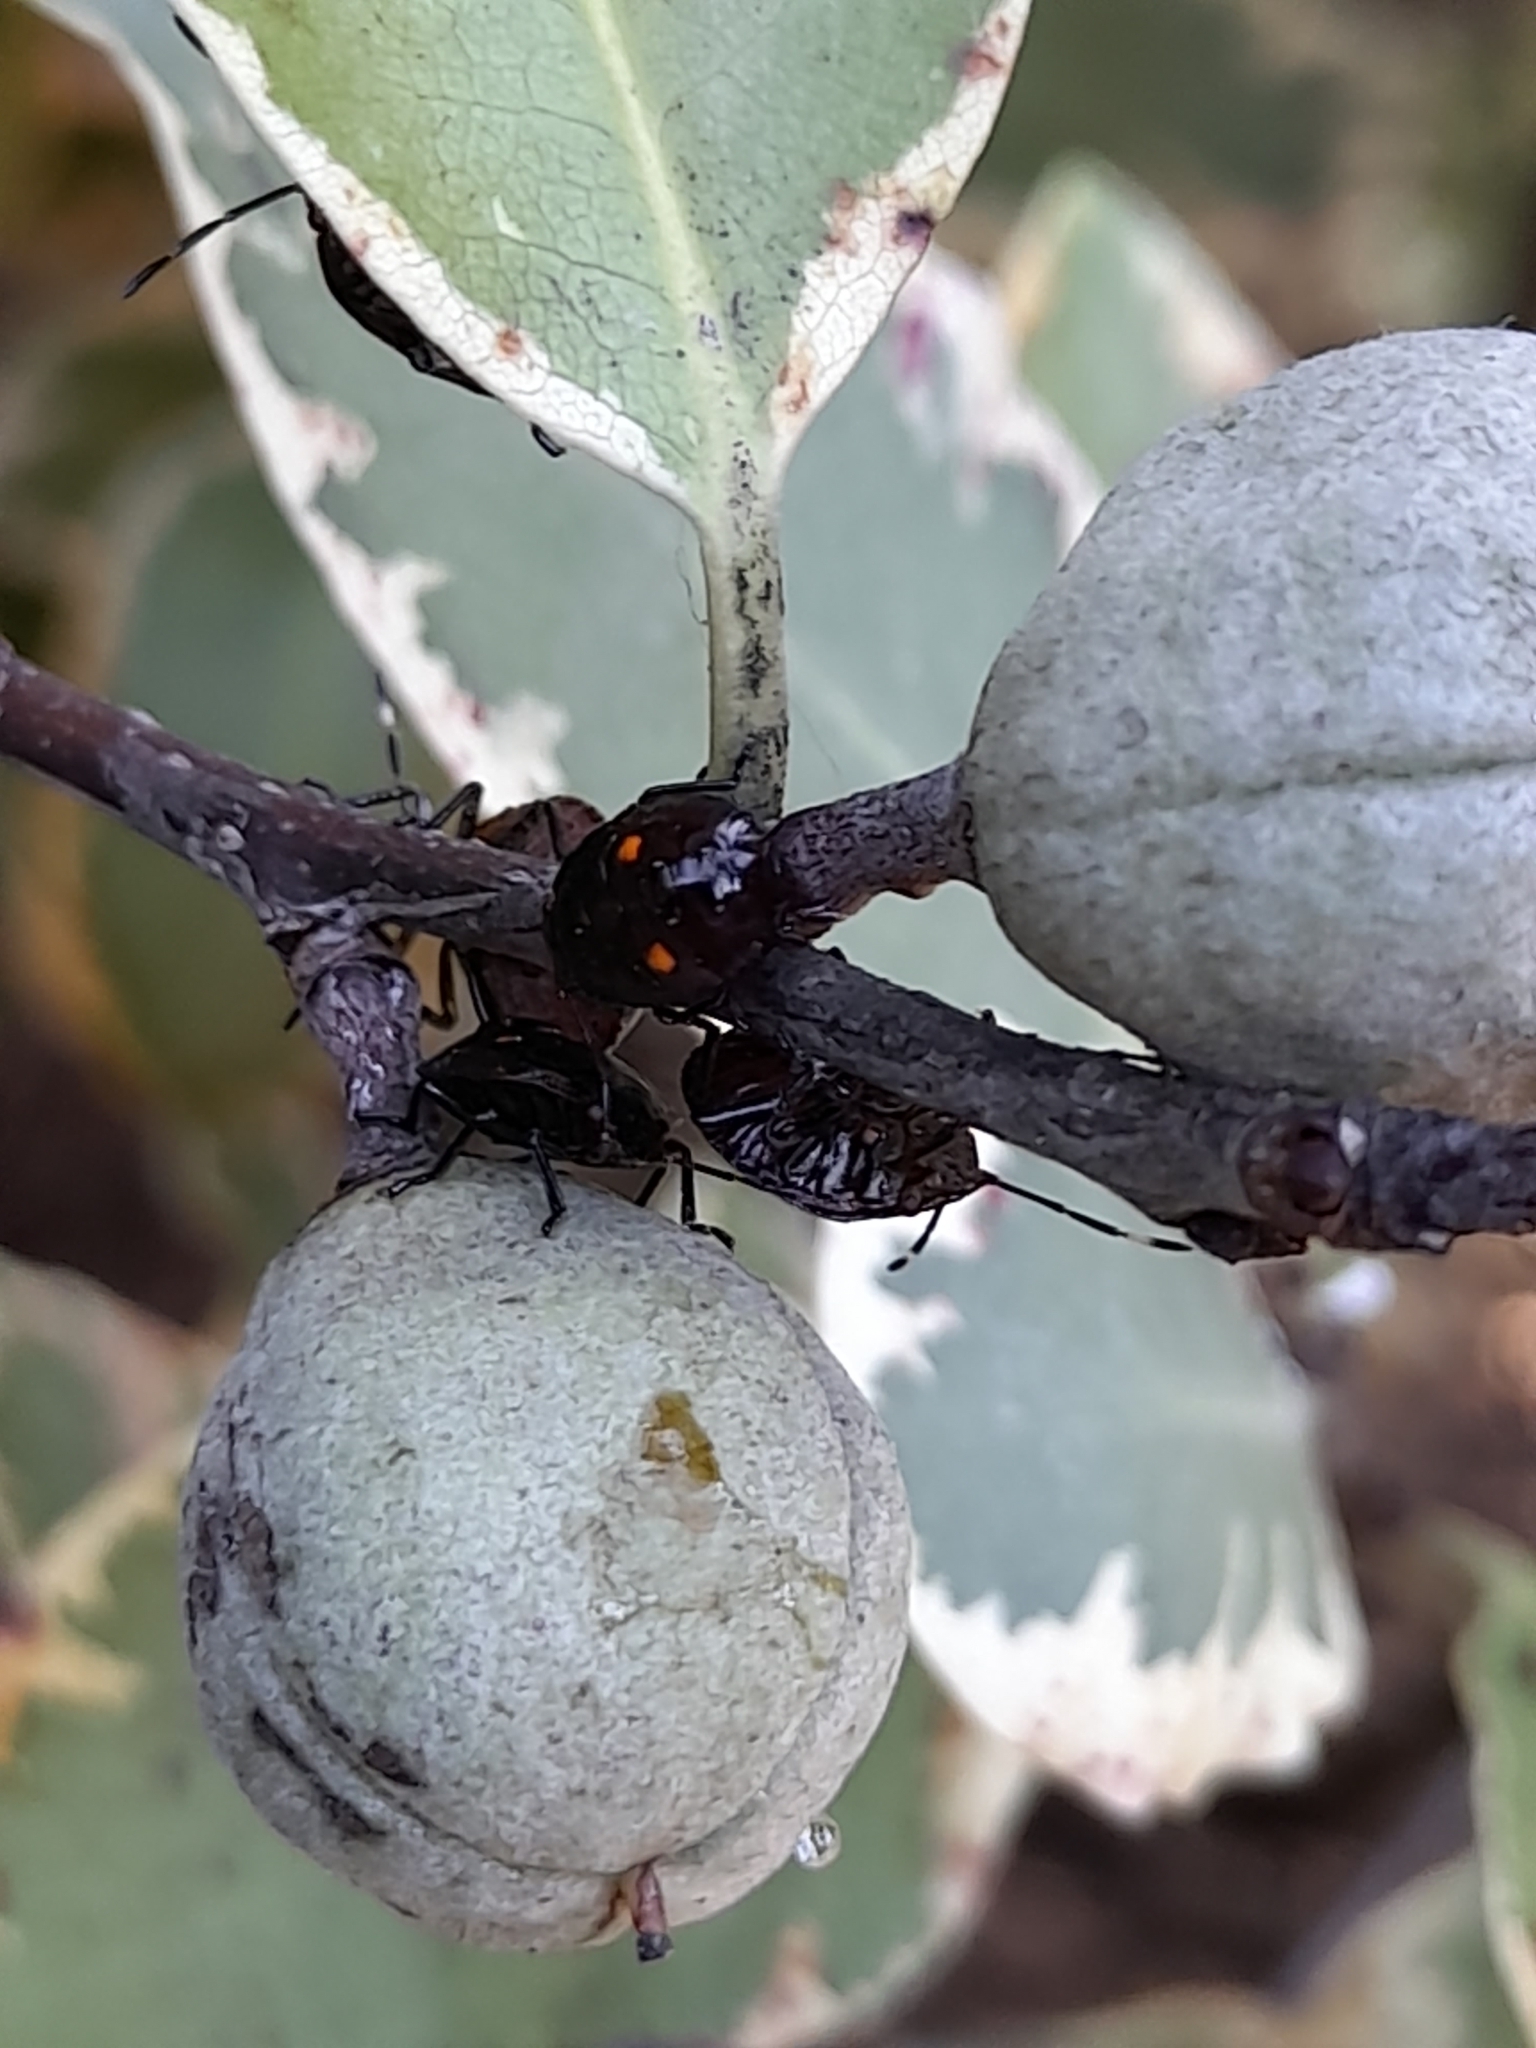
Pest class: stink_bug